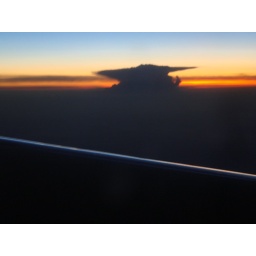
A very odd cloud formation seen out the window of my plane just before landing in DC.